The Crush (1993 film)

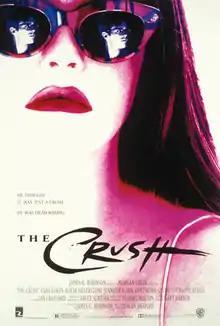
Theatrical release poster

The Crush is a 1993 American psychological thriller film written and directed by Alan Shapiro, which stars Cary Elwes as Nick Eliot and Alicia Silverstone as Adrian Forrester, in her feature film debut. When writer Nick Eliot moves to a new city for a magazine job, Adrian Forrester, the teenage daughter of the landlords whose guesthouse he rents, instantly makes her attraction to Nick clear. Nick has trouble fending off Adrian's advances, and as her obsession grows, the situation becomes increasingly dangerous.